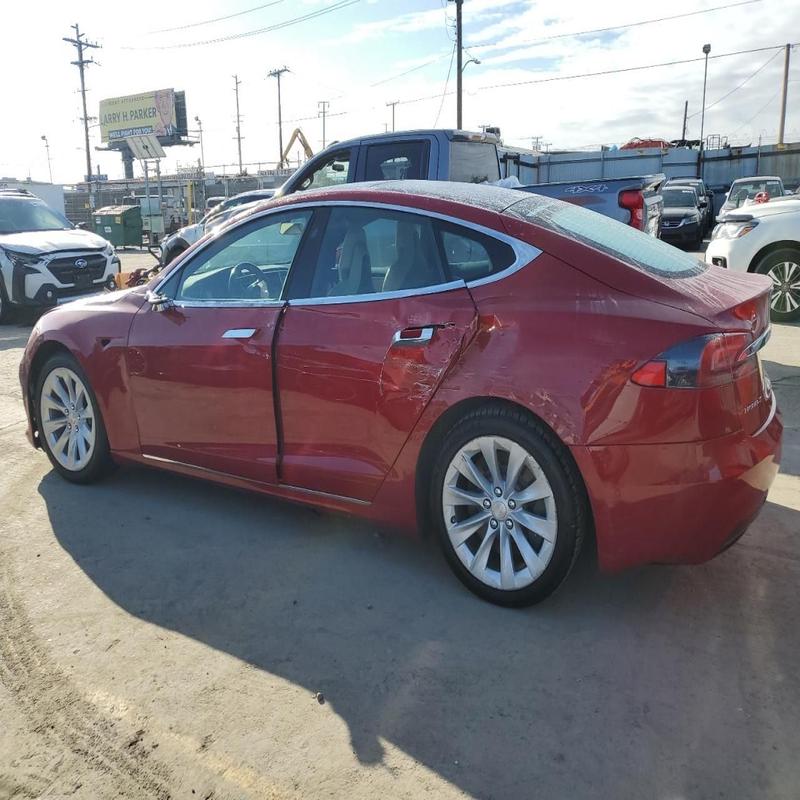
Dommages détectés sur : porte avant gauche, porte arrière gauche, aile arrière gauche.
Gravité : mineur